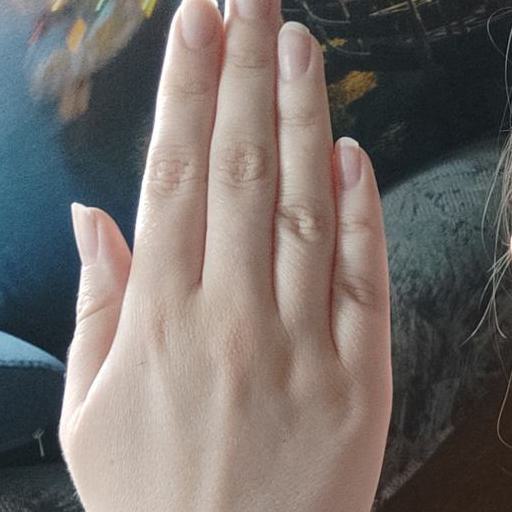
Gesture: stop_inverted